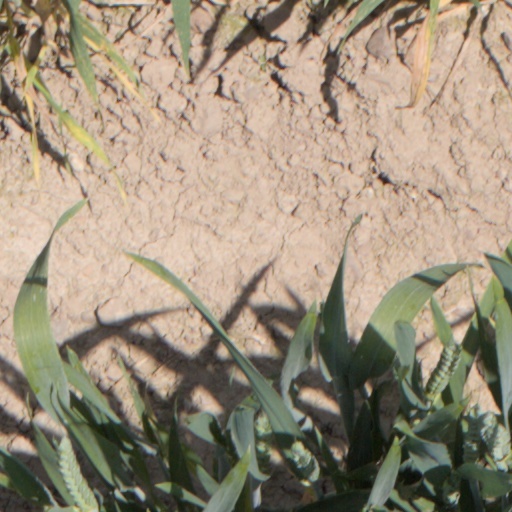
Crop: wheat